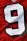
Number: 9